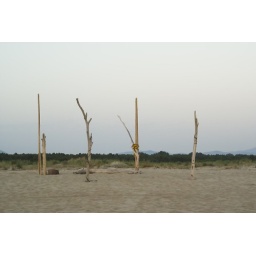
Some bare tree on a beach in Italy. Unspoiled landscape.